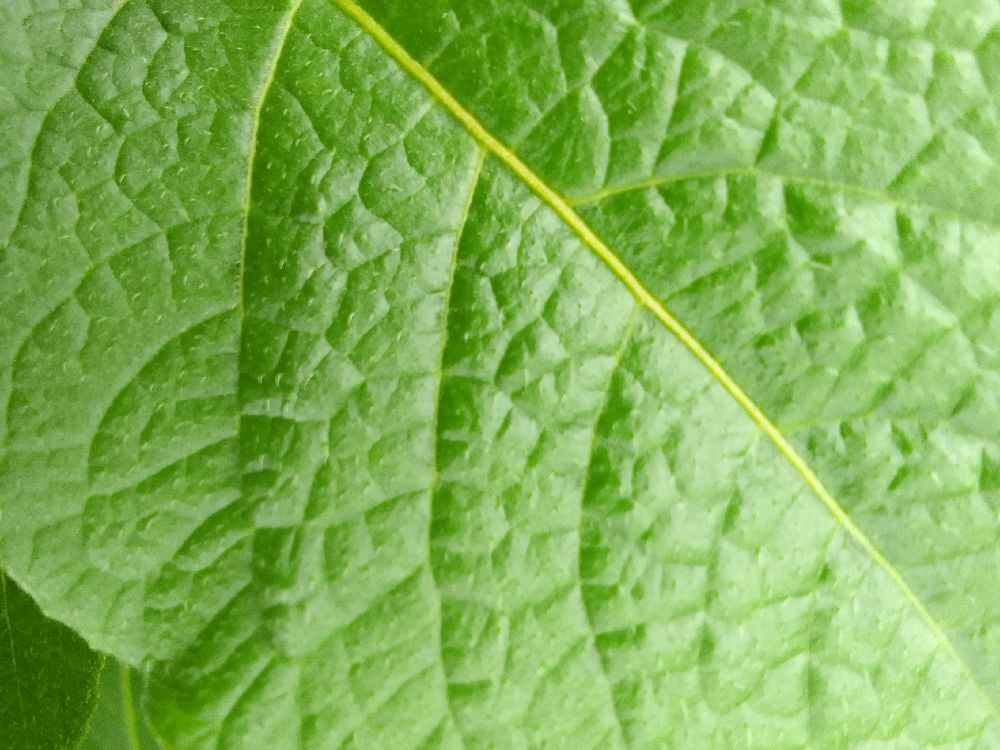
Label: Healthy